Arizona State University Colleges at Lake Havasu City

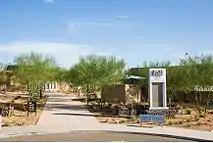
Entrance of ASU Havasu from University Way.

The "ASU Colleges" model was formulated in 2009 as an initiative to offer high quality, undergraduate degrees at lower costs. The Arizona Board of Regents, along with the presidents of each public Arizona university, were tasked with coming up with models of offering baccalaureate degrees to help prepare students for real world careers. In order for the idea to work, the city in which the college would be located would have to raise the funds for a physical location of the campus. Several locations throughout Arizona were highlighted, but the one city that pushed for the campus was Lake Havasu City. With support from local citizens, business owners, city officials, and non-profit organizations, $2 million was raised in an effort to renovate a previous middle school site for the ASU Havasu campus. The fundraising efforts were coordinated by the Havasu Foundation for Higher Education (HFHE), a 501(c)3 non-profit organization, that was started in 2004 by Dr. Bill Ullery. The HFHE was started as an initiative to highlight the importance of higher education in the Mohave County area. The HFHE continues to offer fundraising opportunities for campus projects and scholarships for new and current students.